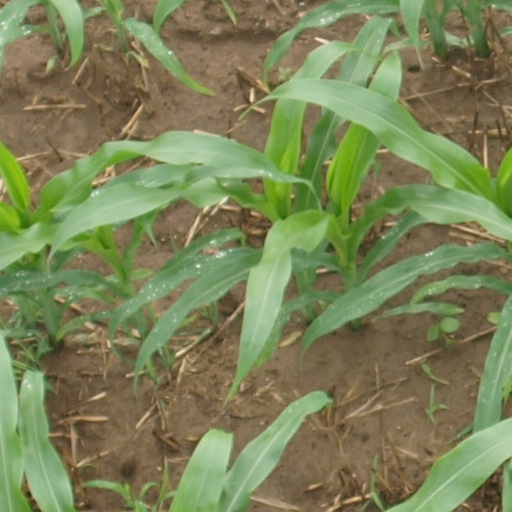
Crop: maize; corn